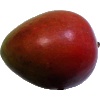
Label: red_mango